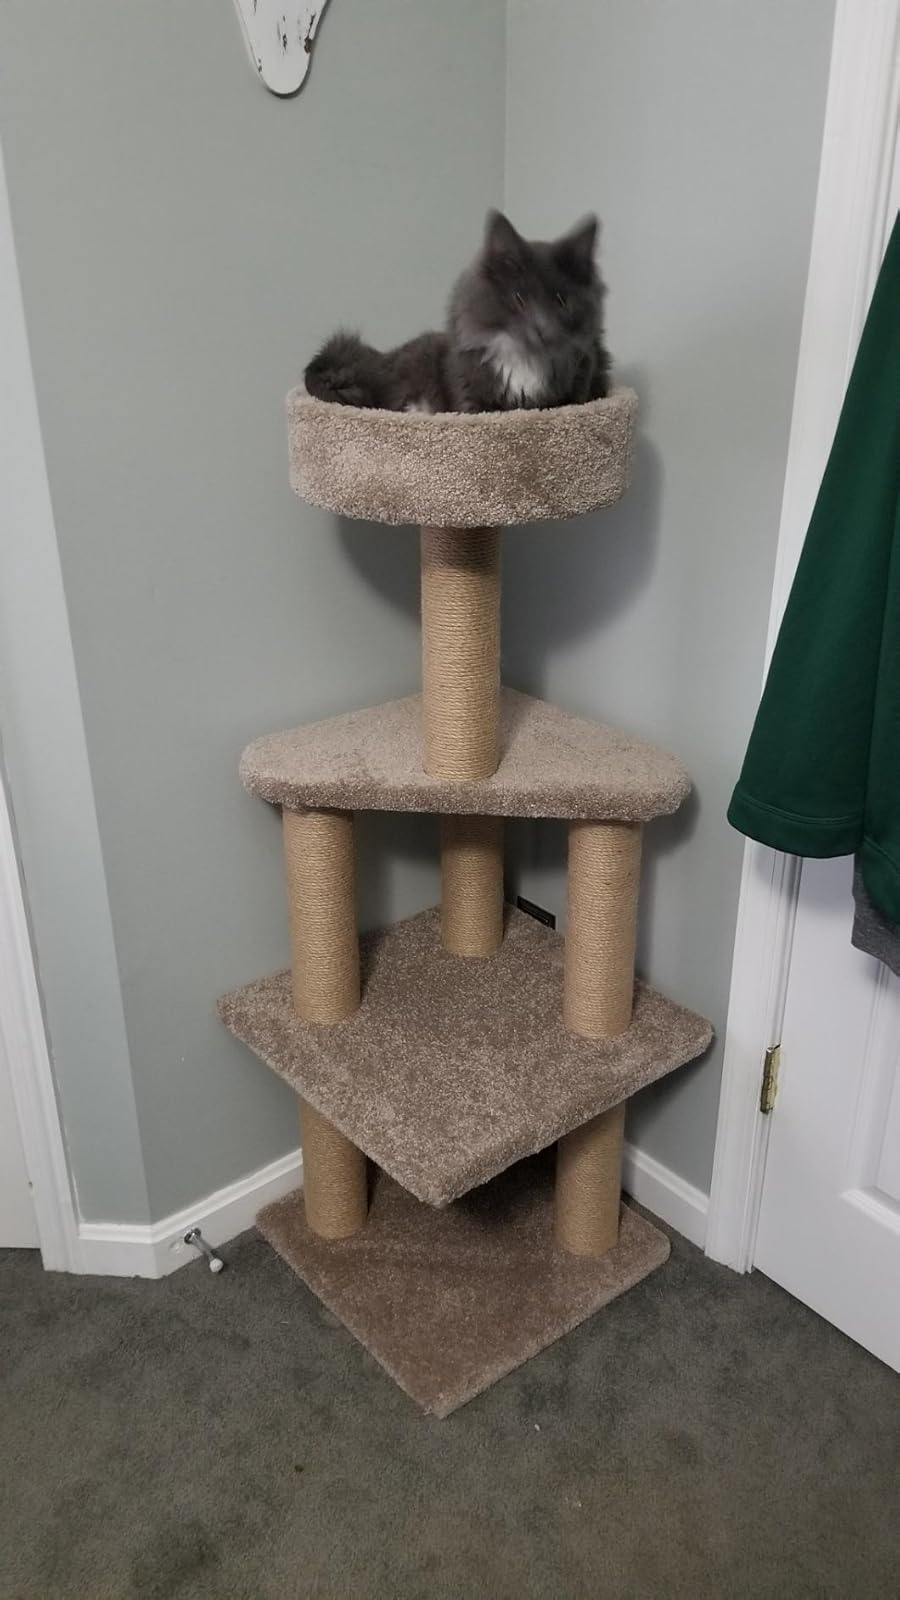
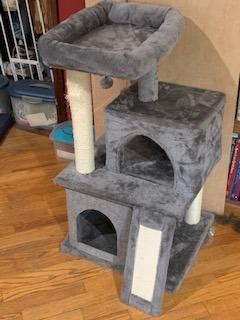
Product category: items_cat tree
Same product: no